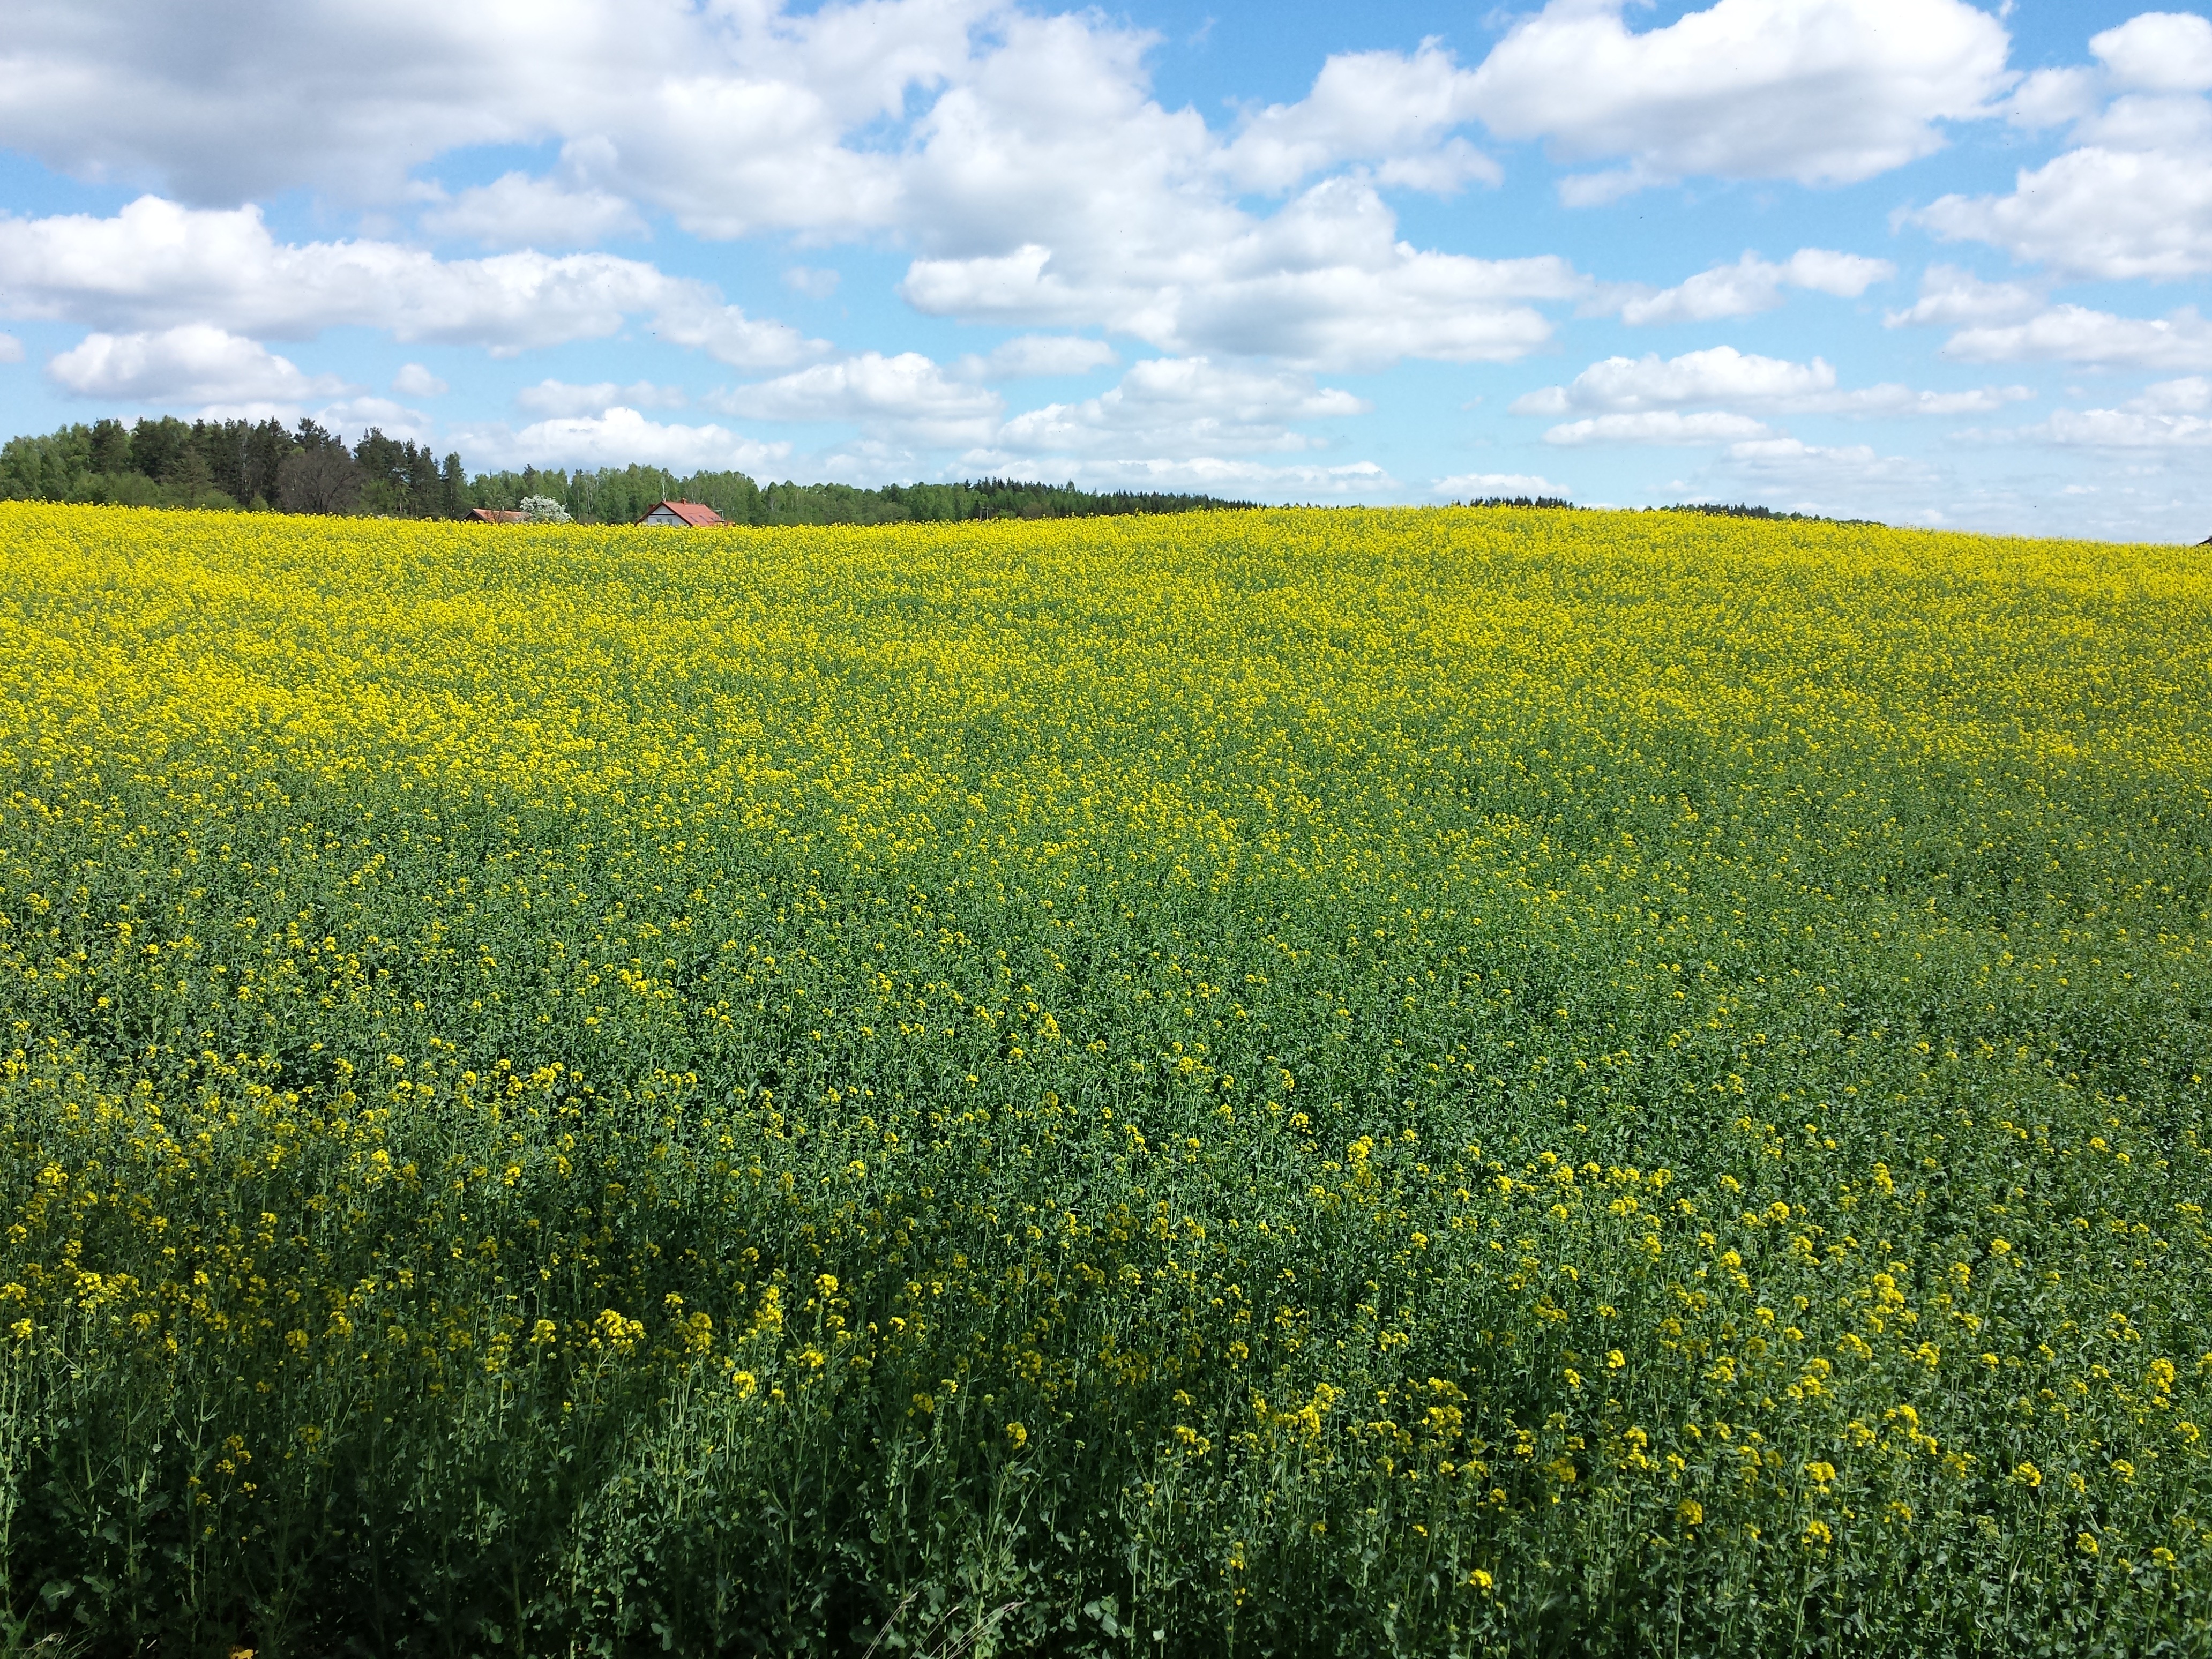
grass, horizon, plant, field, meadow, prairie, flower, summer, food, produce, vegetable, crop, pasture, agriculture, plain, rapeseed, wildflower, grassland, habitat, canola, ecosystem, brassica, steppe, rural area, flowering plant, natural environment, grass family, land plant, mustard plant, mustard and cabbage family, brassica rapa